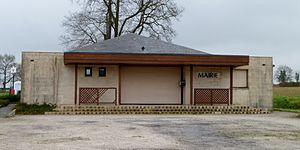
Ouillon, France
Ouillon est une commune française située dans le département des Pyrénées-Atlantiques, en région Nouvelle-Aquitaine.